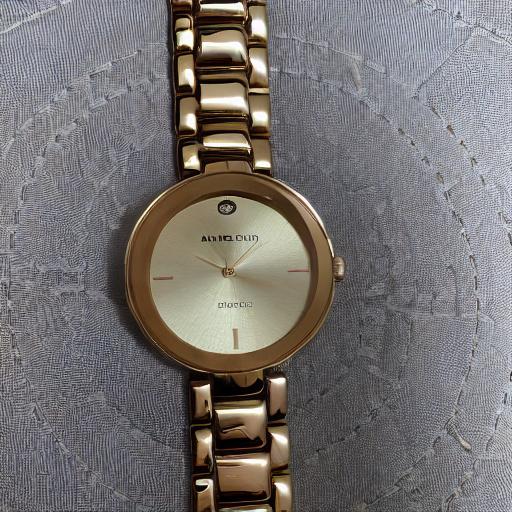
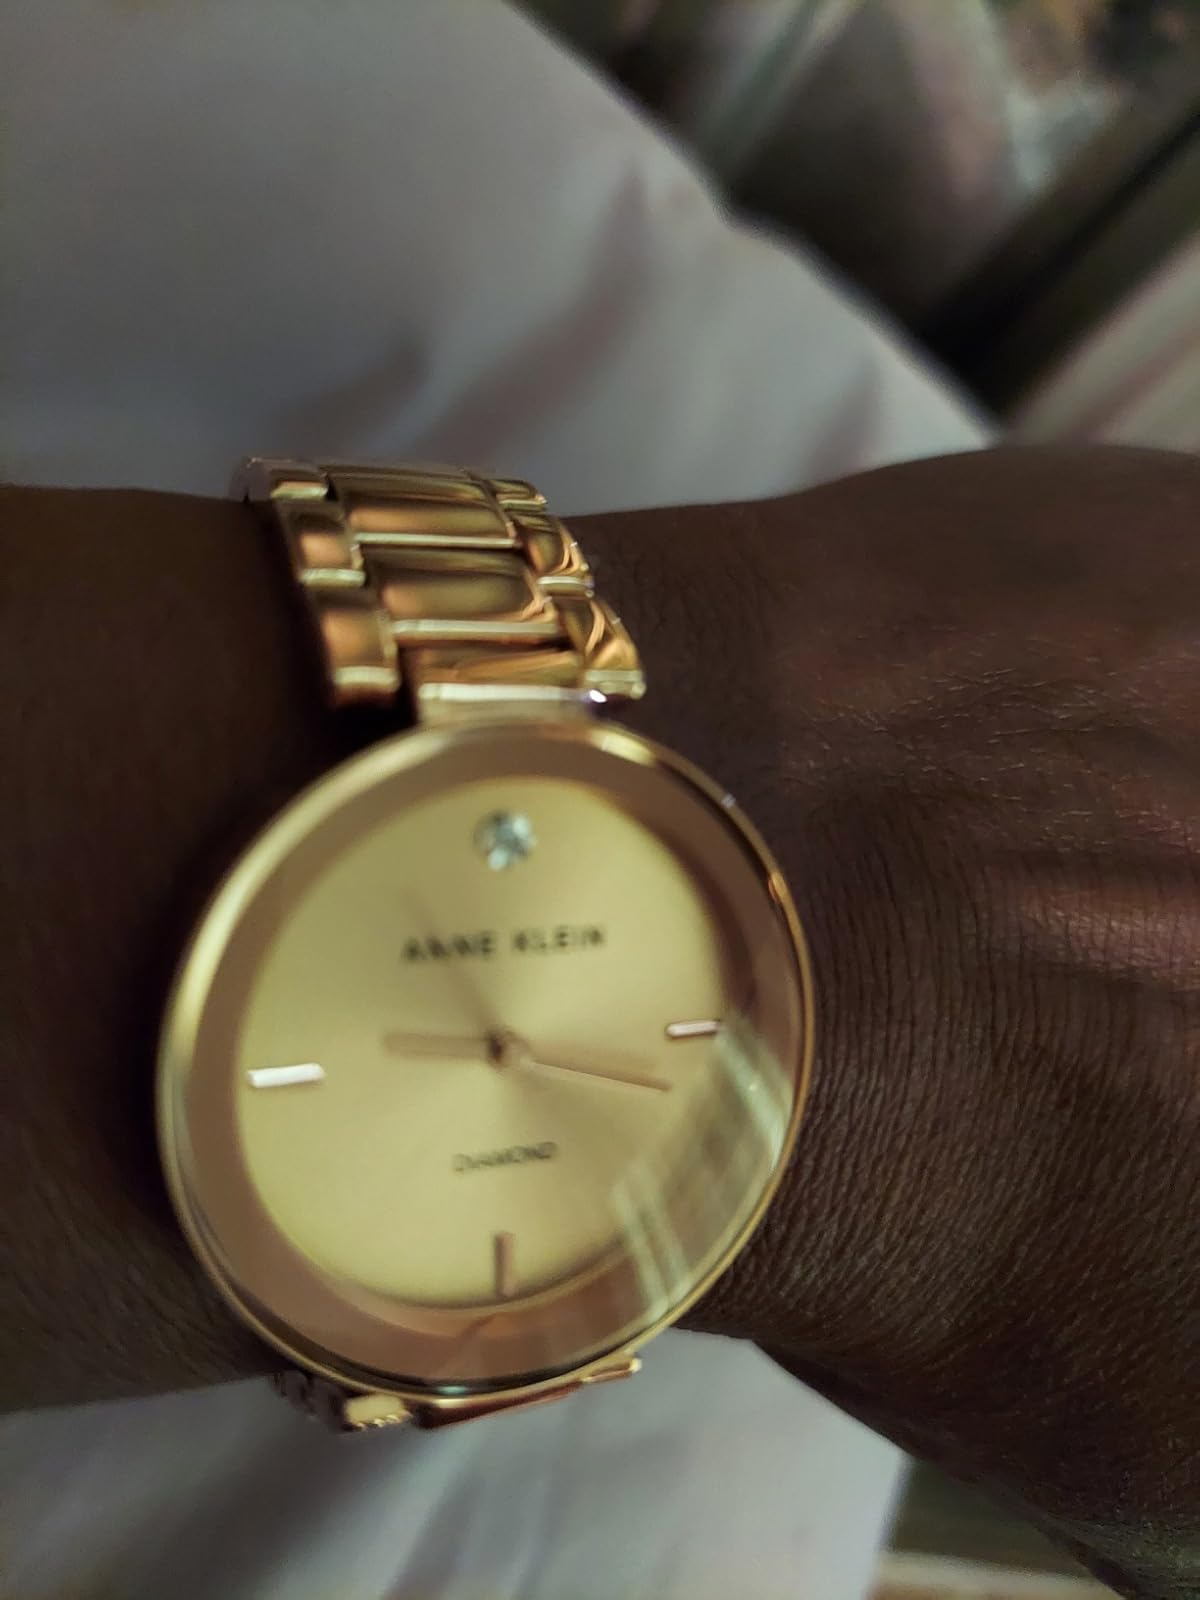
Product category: accessories_watch
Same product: no